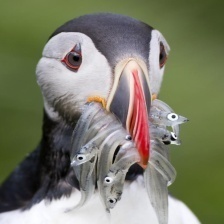
Species: PUFFIN
Scientific name: FRATERCULA